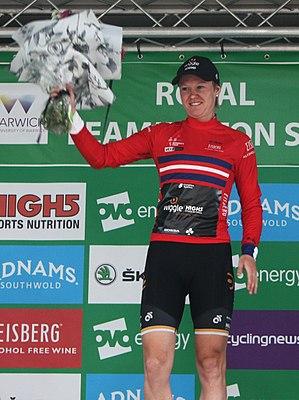
La Saison 2017 de l'équipe Wiggle High 5 est la cinquième de la formation. Claudia Lichtenberg, Emilia Fahlin, Julie Leth, Amy Cure et Grace Garner rejoignent l'équipe tandis que Danielle King, Amy Pieters, Chloe Hosking, Anna Christian, Peta Mullens et Mara Abbott la quittent.